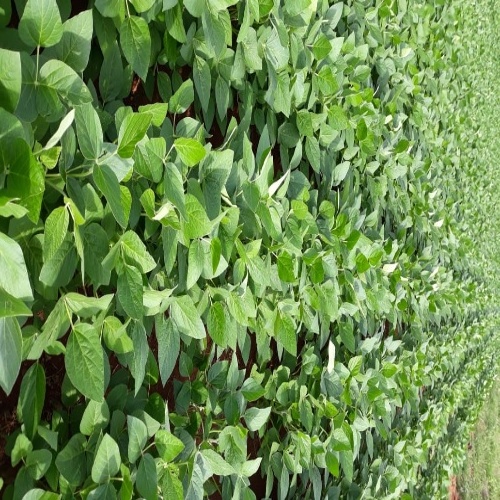
Label: Healthy